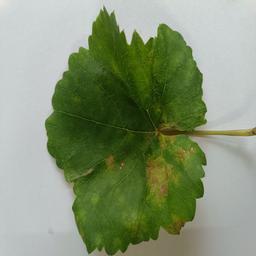
Label: Downy Mildew